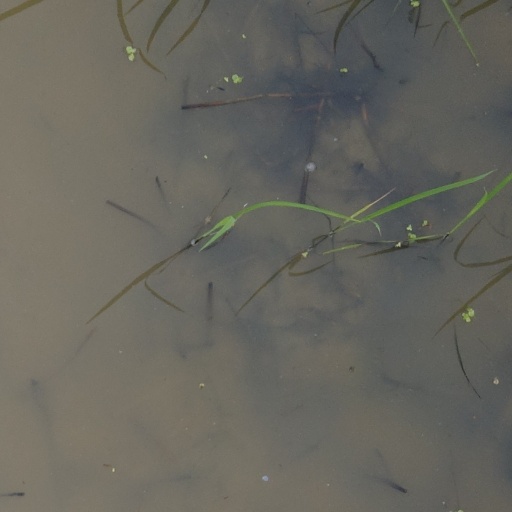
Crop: rice